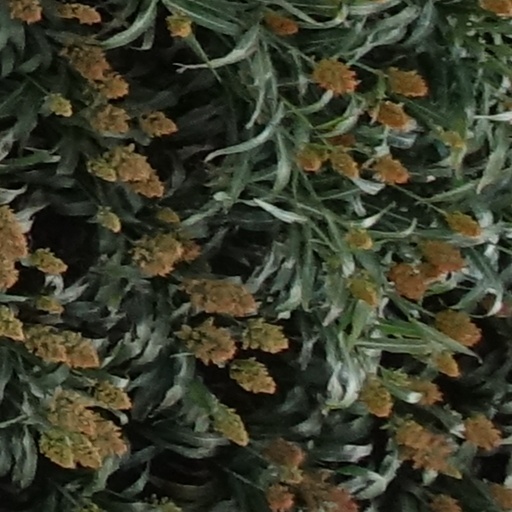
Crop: sorghum